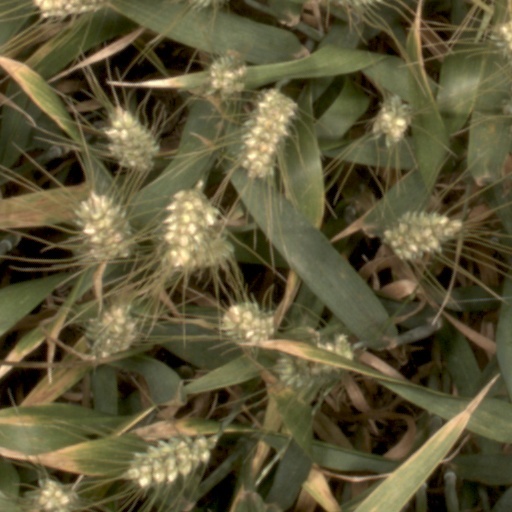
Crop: wheat